Cathedral of St. John the Divine

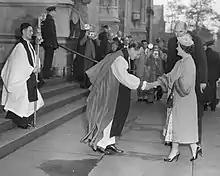
Bishop Horace W. B. Donegan greets Queen Elizabeth The Queen Mother on the steps of the cathedral on the day of the Columbia University Bicentennial, October 31, 1954.

The full length of the Cathedral of St. John the Divine was opened for the first time on November 30, 1941. At that time, St. John's was only three-fifths completed, yet it was the second-largest Christian church in the world by area, behind only St. Peter's Basilica in Vatican City. The event was commemorated with a week-long celebration. The last day of the celebrations, Sunday December 7, 1941, coincided with Japan's attack on Pearl Harbor. With the consequent entry of the United States into World War II, work on the cathedral stopped. The southern transept and tower had yet to start, while the northern transept remained one-third complete. The western towers, planned to be , reached only to the roof of the nave. Cram revised his plans yet again just before his 1942 death, this time with shorter western towers and a slim spire in place of the square tower over the crossing.